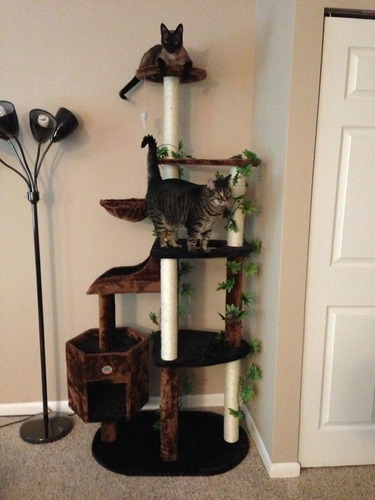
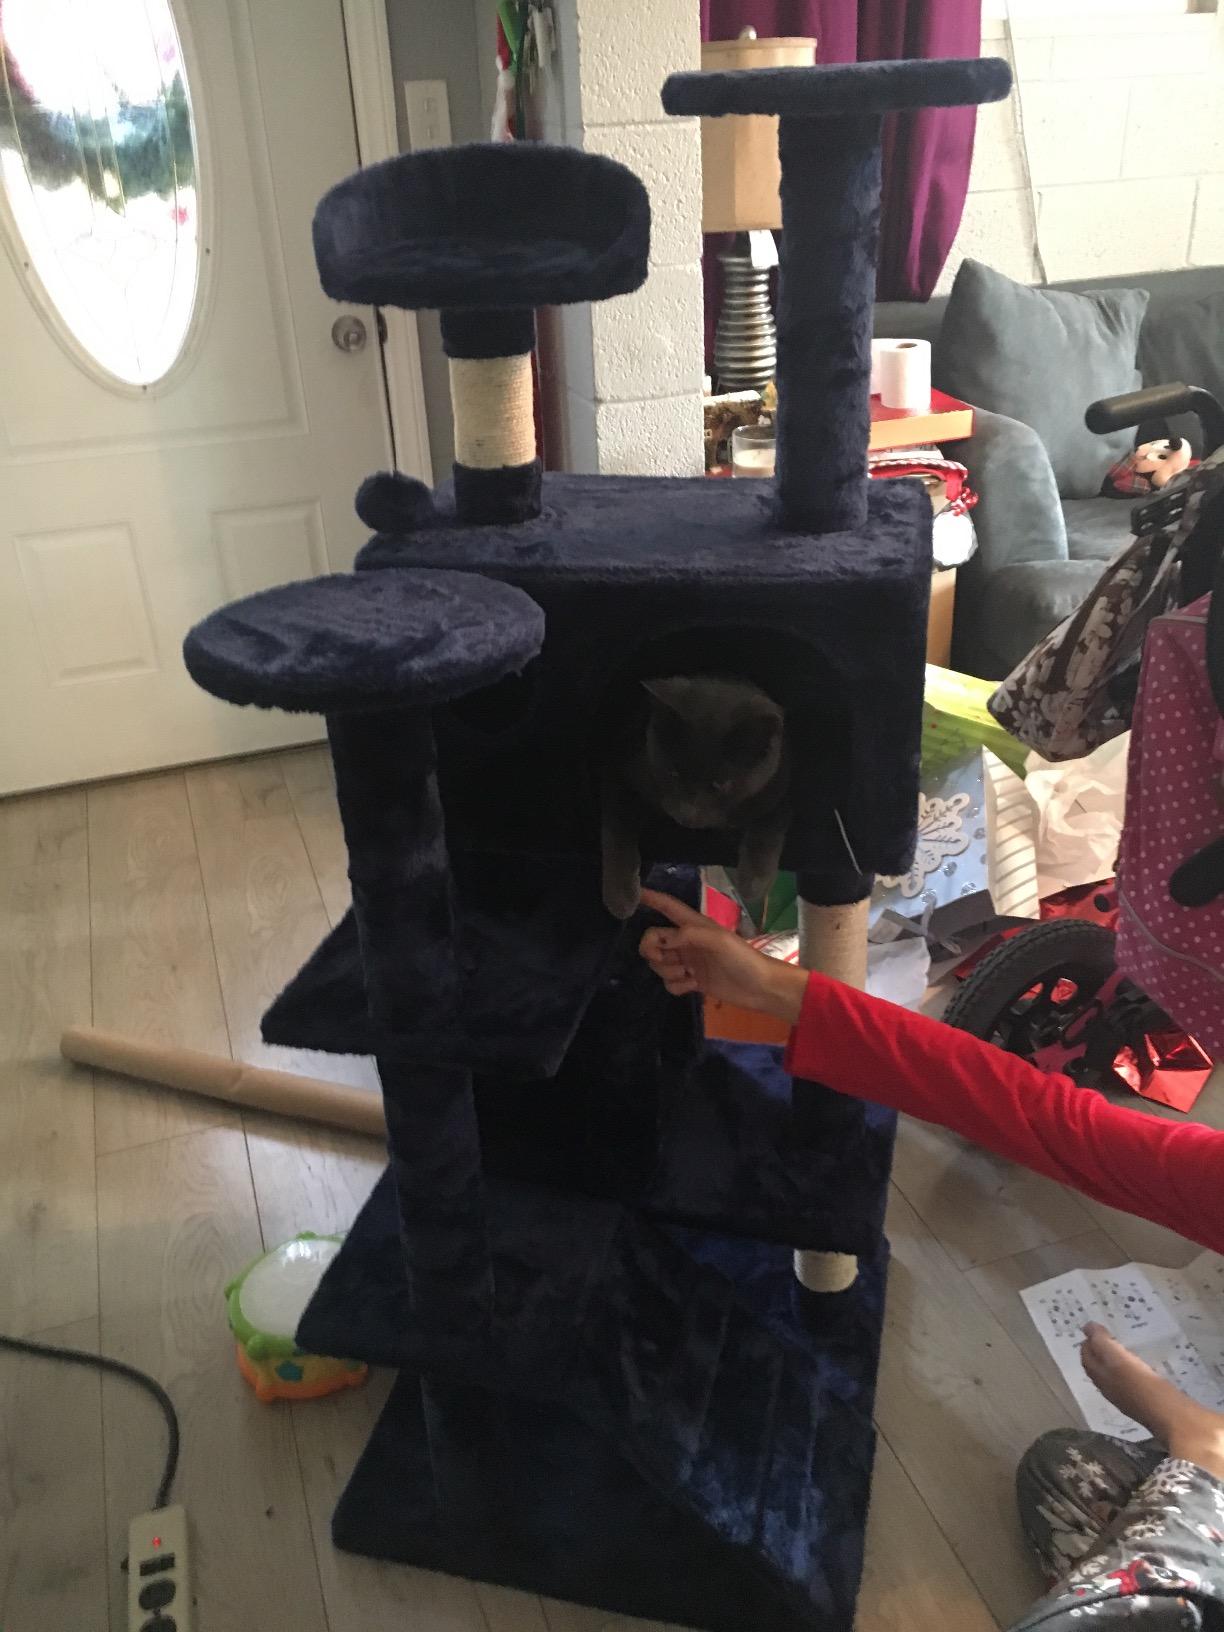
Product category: items_cat tree
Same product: no